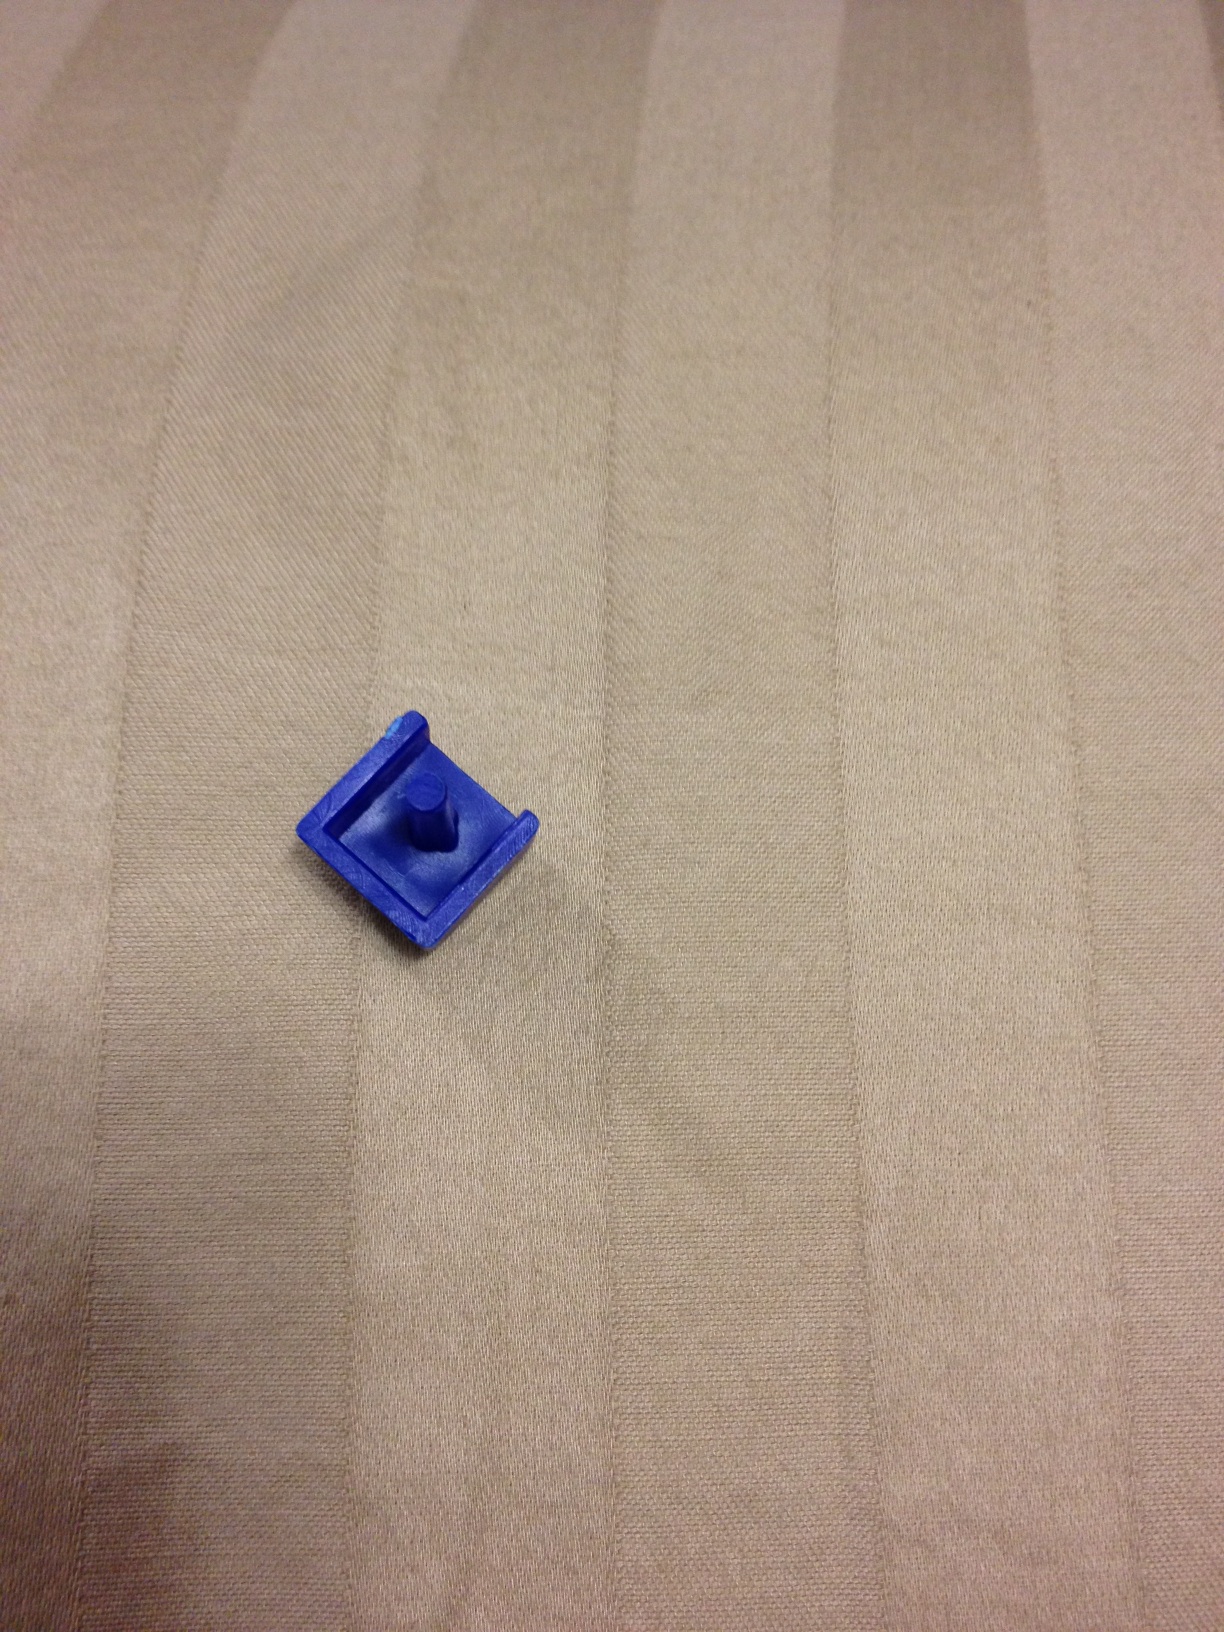Question: What does that do in a foosball table? Oh, yeah.
Answer: unanswerable